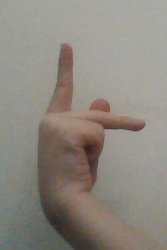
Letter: dha